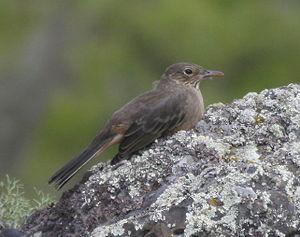
Agriornis est un genre d'oiseaux sud-américains de la famille des tyrannidés dont le nom CINFO est gaucho.
Le Grand Gaucho, appelé également Gaucho de Kittlitz, est une espèce de passereau placée dans la famille des Tyrannidae.